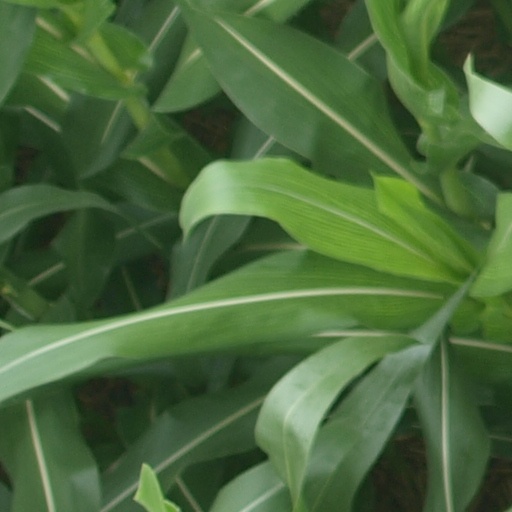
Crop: maize; corn